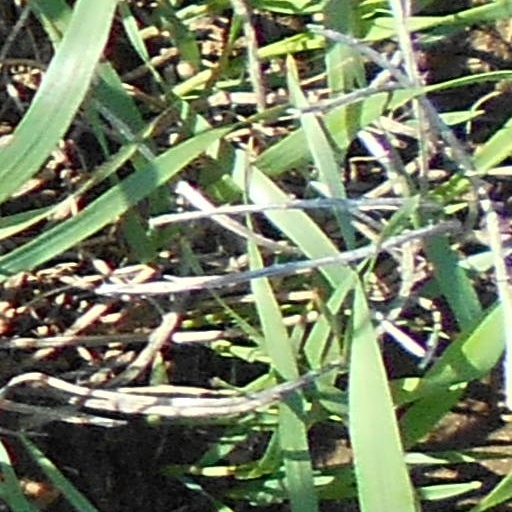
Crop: wheat